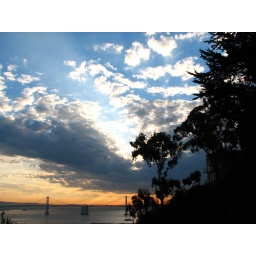
sunrise over the bay bridge as viewed from the north end of telegraph hill - san francisco, california